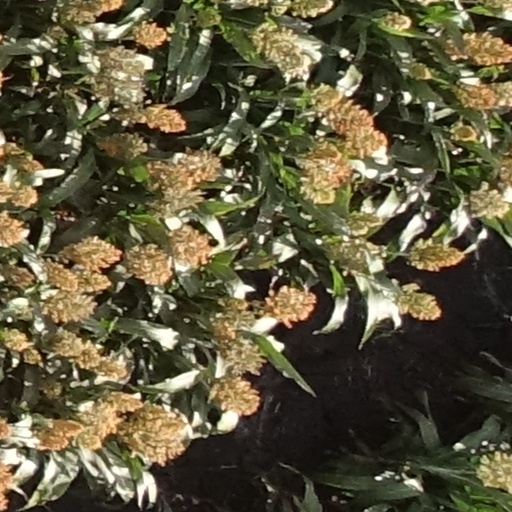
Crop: sorghum